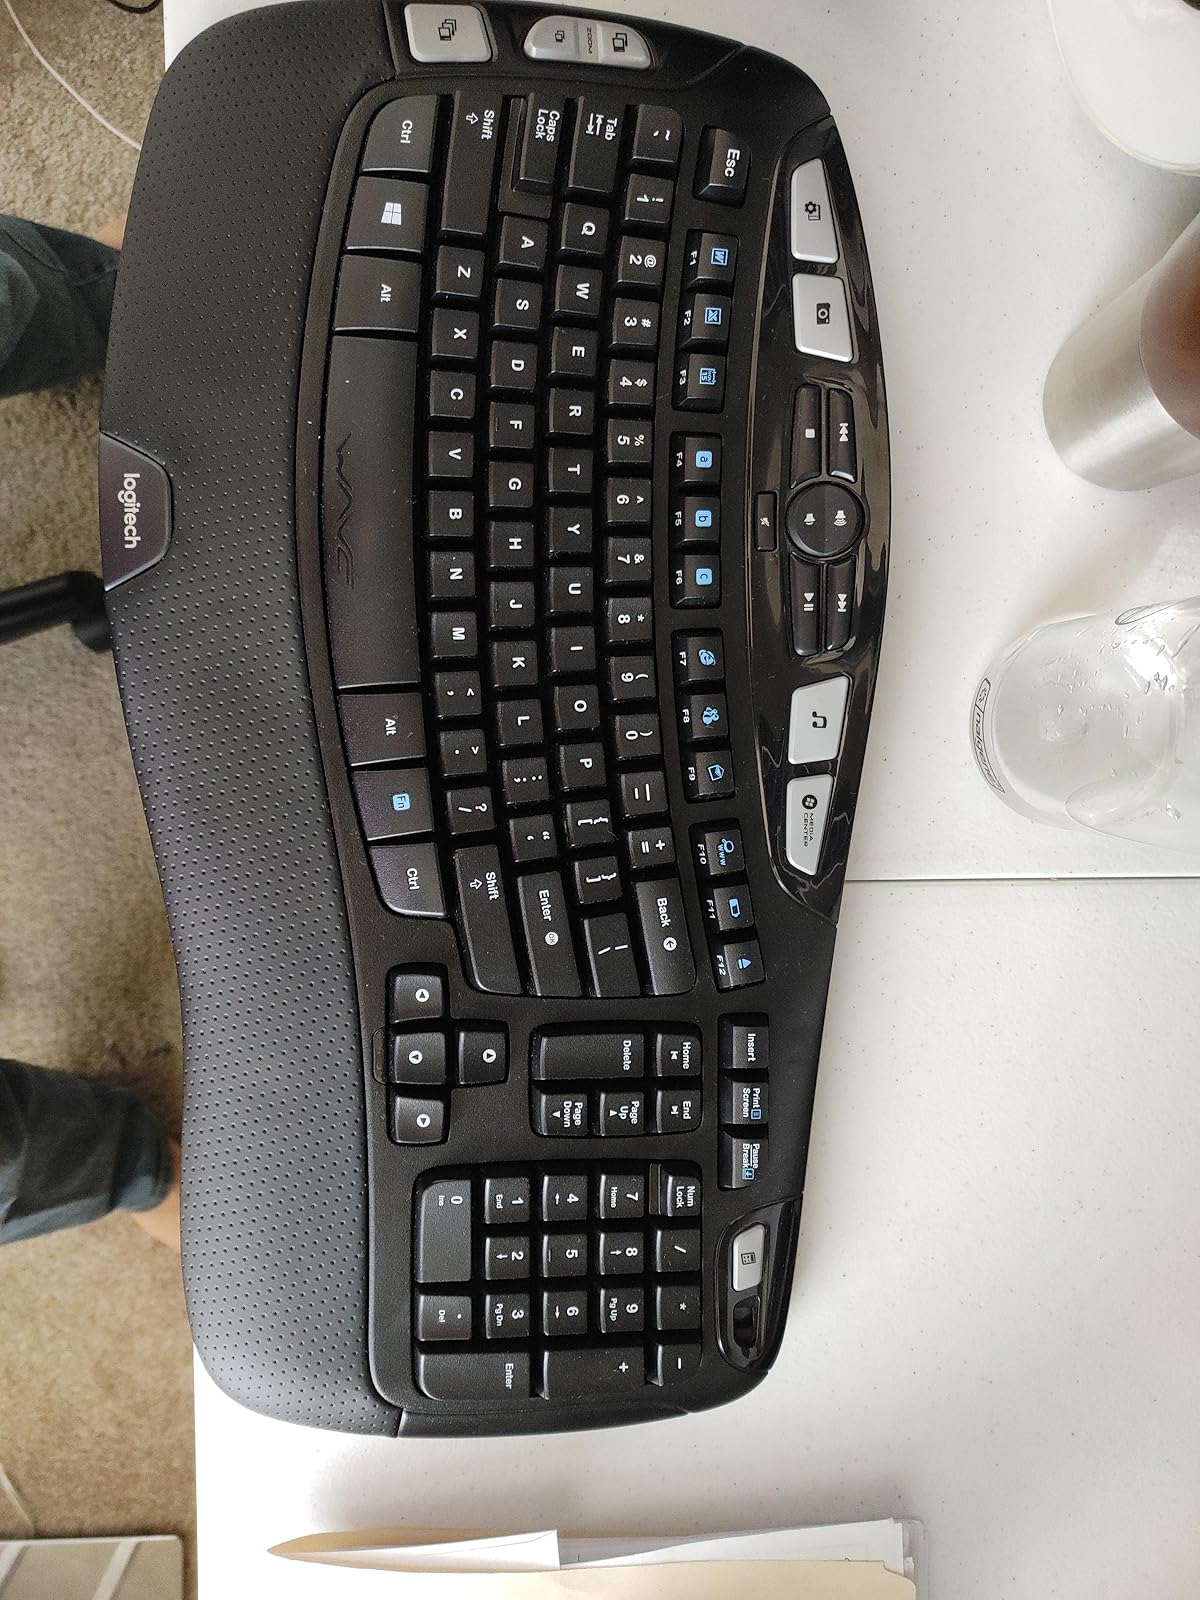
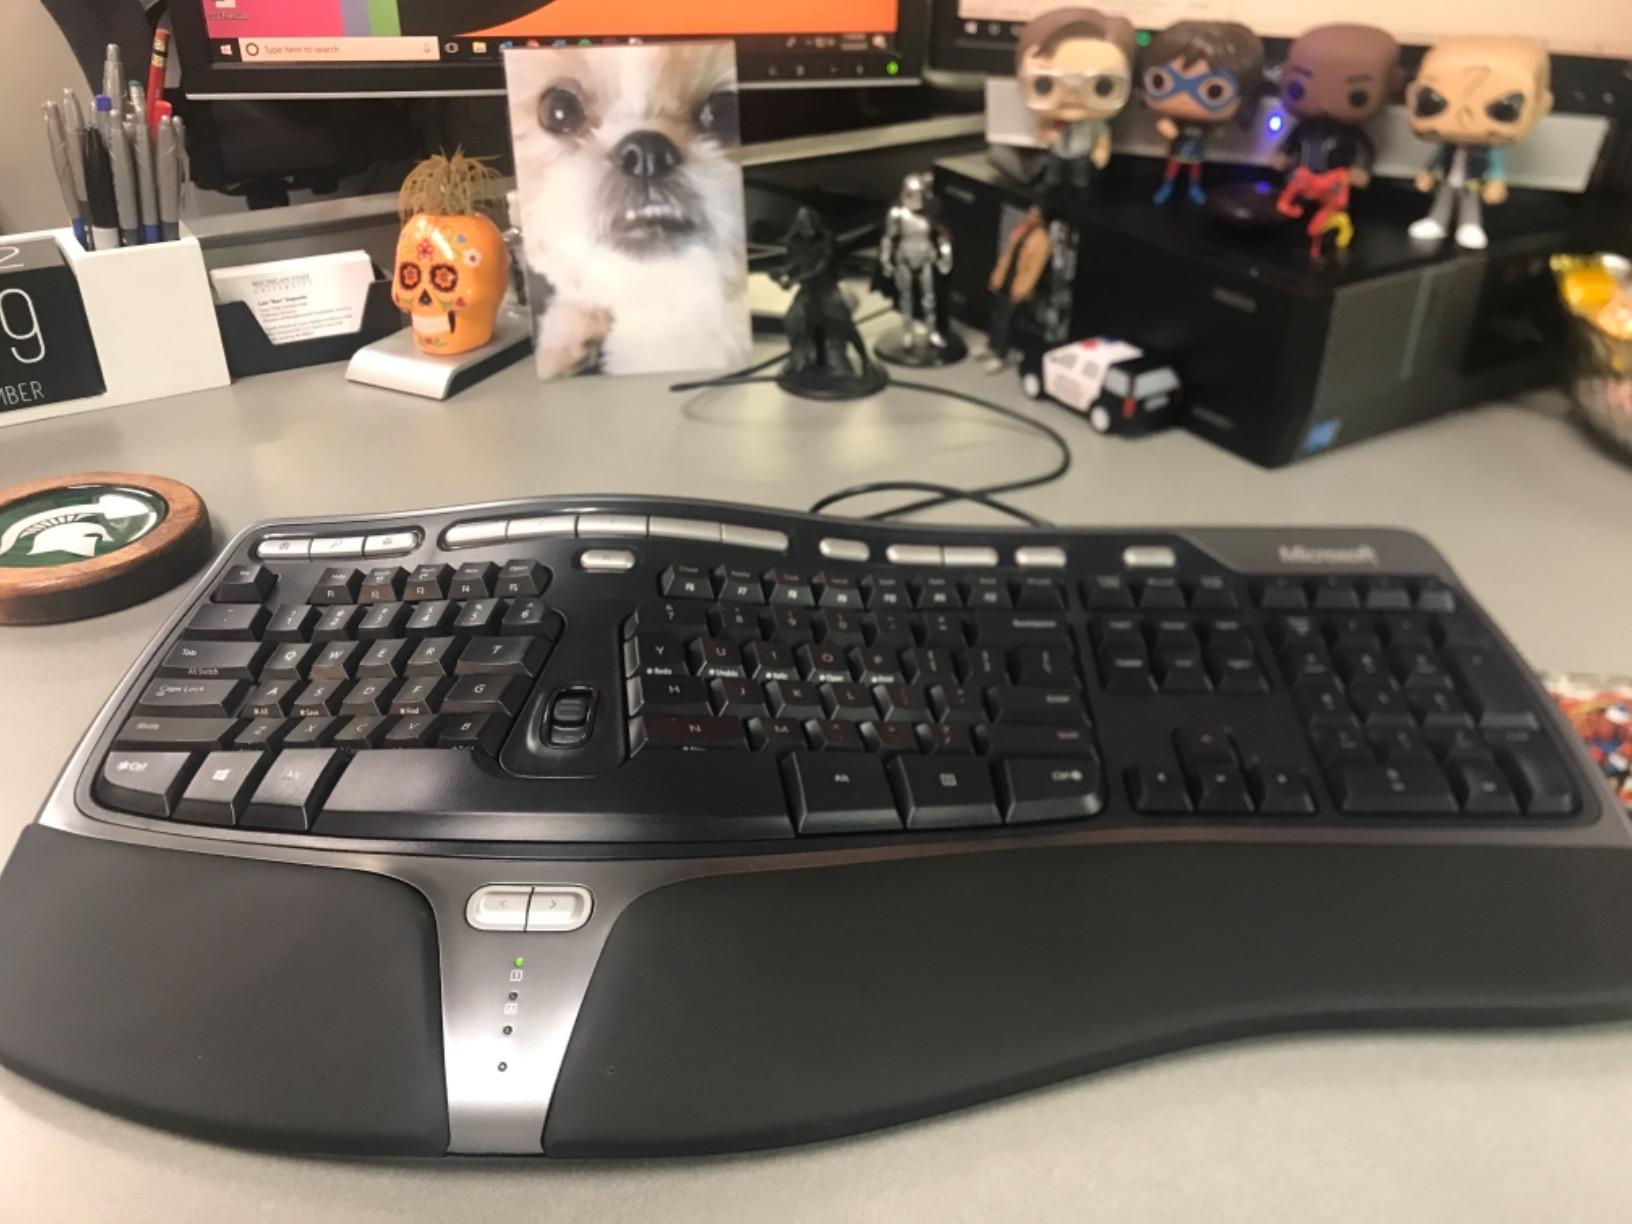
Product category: keyboard
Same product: no